Kendra Jade Rossi

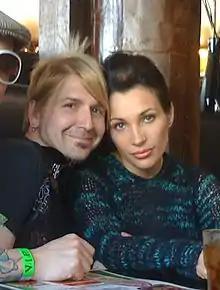

Kendra Jade (born April 19, 1977) is an American model, actress, and former adult film star. Jade appeared on the VH1 reality television series "Sex Rehab with Dr. Drew" and "Sober House". During these shows, Jade was treated for sex addiction and alcoholism by Dr. Drew Pinsky.